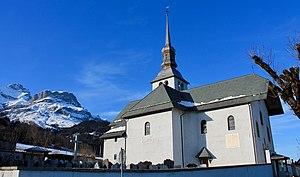
Pointe Percée, Quatre-Têtes depuis l'église Notre-Dame-de-l'Assomption de Cordon.
Cordon est une commune française située dans le département de la Haute-Savoie, en région Auvergne-Rhône-Alpes. En raison de la vue panoramique sur le massif du Mont-Blanc, ce village est parfois surnommé le « balcon du mont Blanc ». Ses habitants sont les Cordonnants.